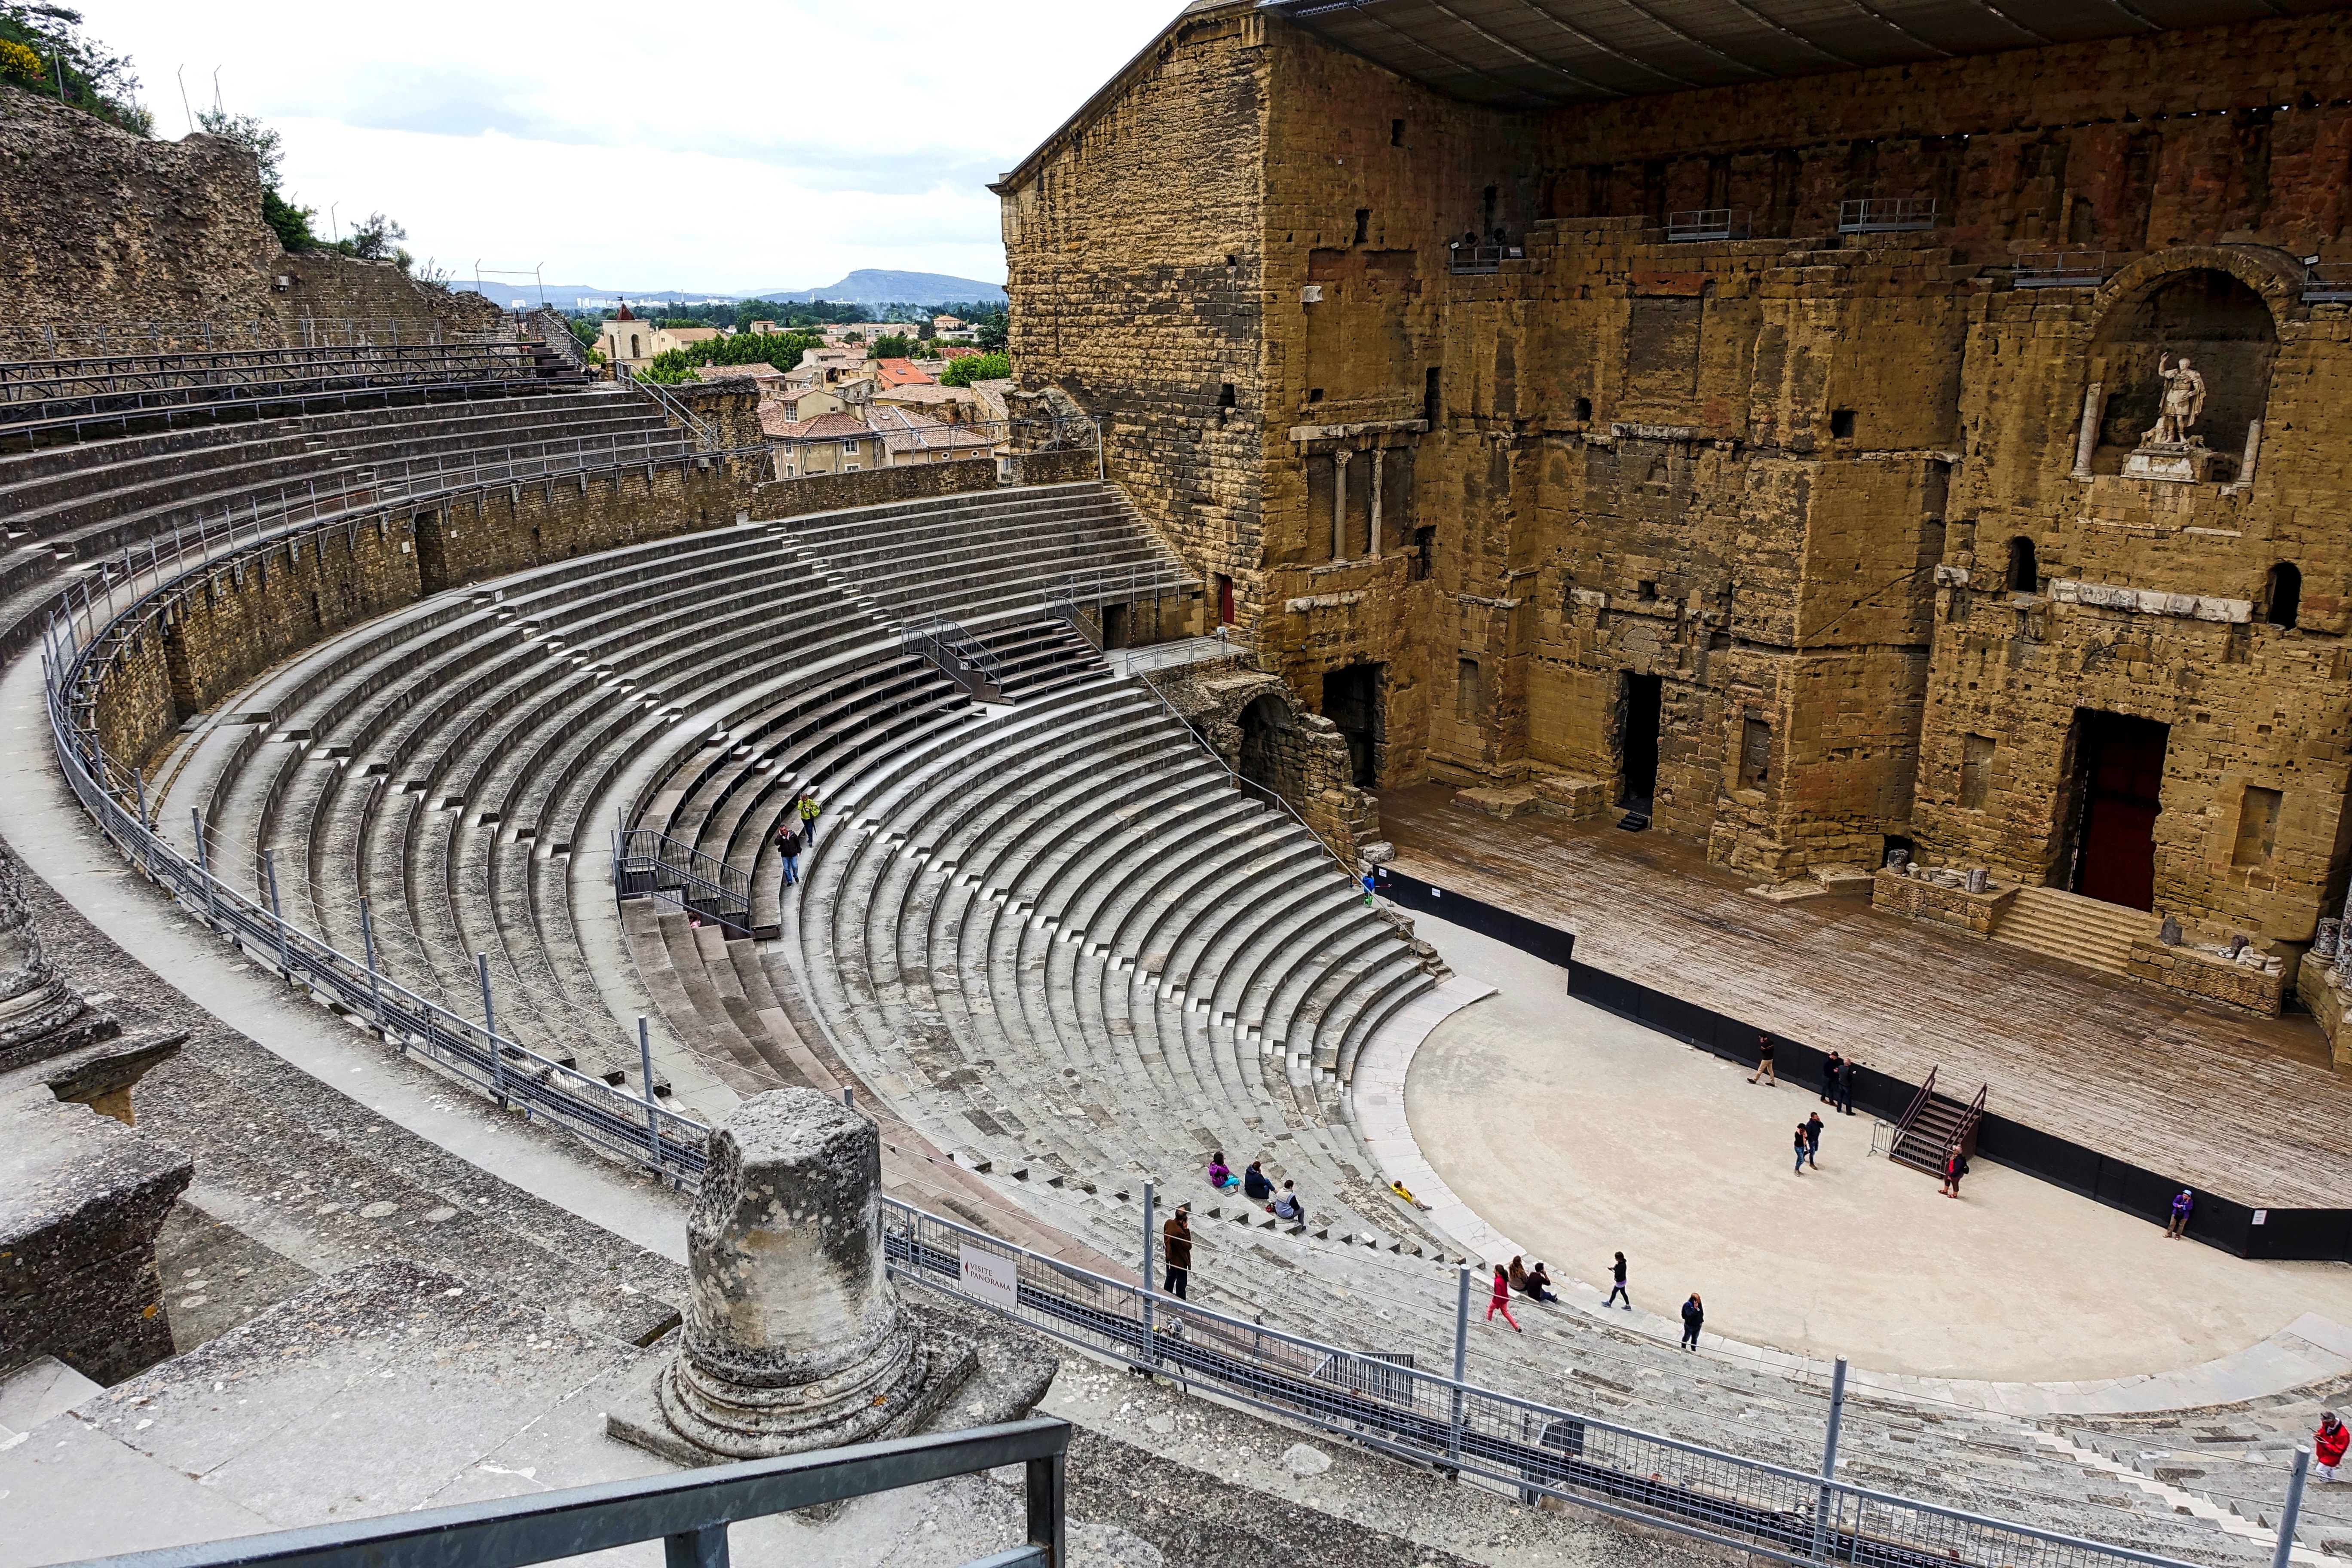
structure, monument, france, orange, ancient, landmark, historic, stadium, arena, amphitheatre, archeology, roman, culture, heritage, unesco, amphitheater, ancient rome, ancient history, human settlement, sport venue